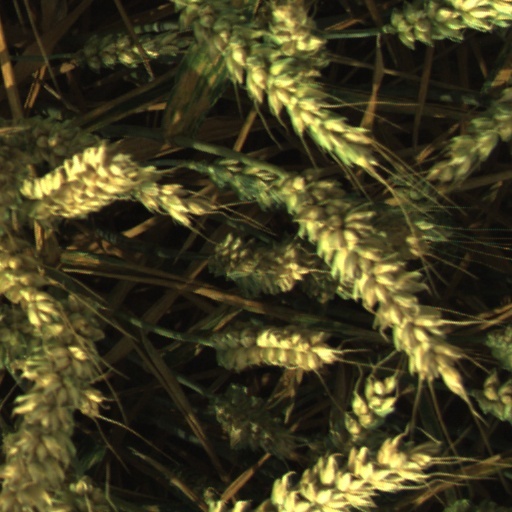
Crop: wheat